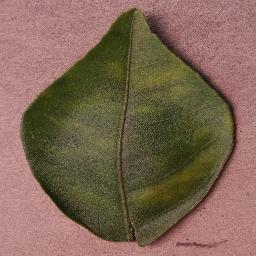
Label: Orange___Haunglongbing_(Citrus_greening)